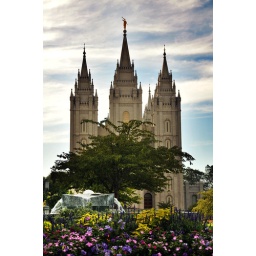
salt lake temple and flower in foreground